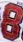
Number: 8